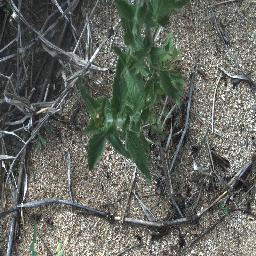
Label: siam_weed